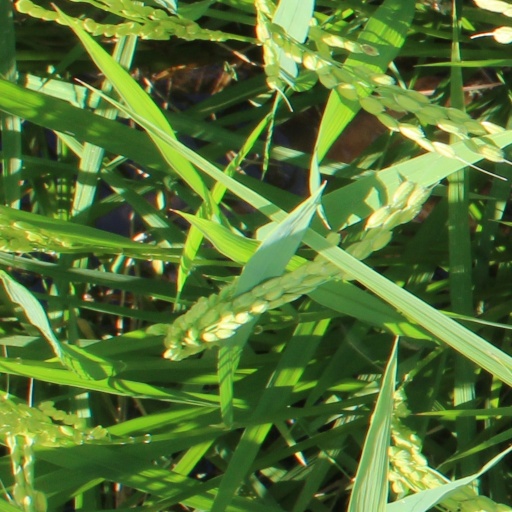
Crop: rice